Michael Lederer

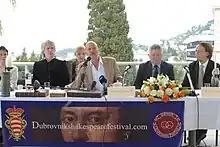
Dubrovnik Shakespeare Festival press conference with Michael Lederer and Dubrovnik mayor Andro Vlahušić, 2011..

In 1965 they moved again to Palo Alto, California. Six months later the parents divorced. Lederer attended Palo Alto schools, graduating from Henry M. Gunn High School in 1974. At age 12, Lederer joined the American Federation of Television and Radio Artists (AFTRA) to work as a child actor in San Francisco. In 1972 he played Gandalf in a production of The Hobbit at Palo Alto Children's Theatre. The role of Smaug the dragon was played by future best-selling fantasy author Tad Williams.